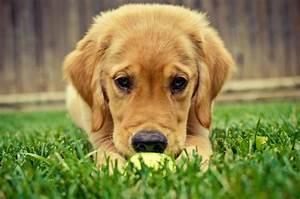
dog